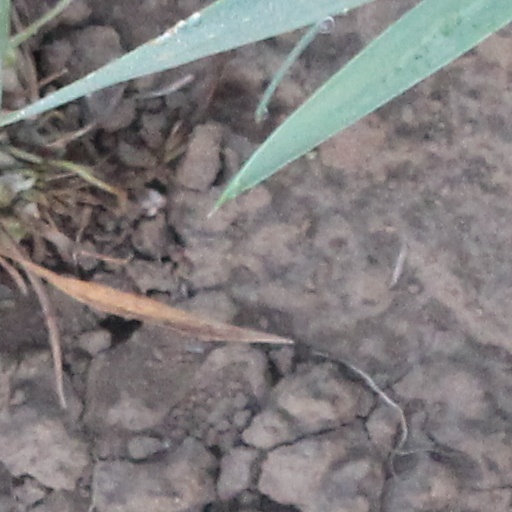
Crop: wheat